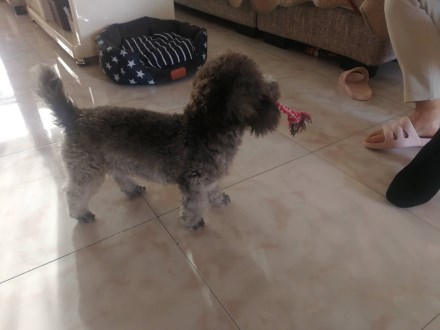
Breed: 7449-n000128-teddy